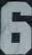
Number: 6